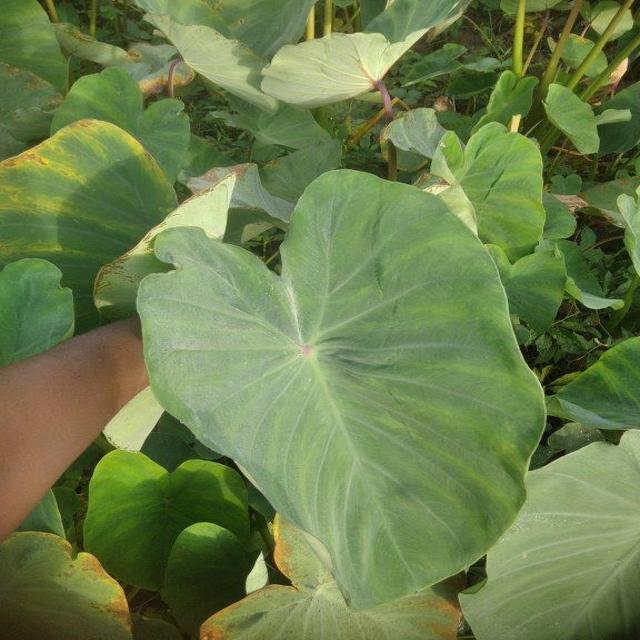
Label: Healthy